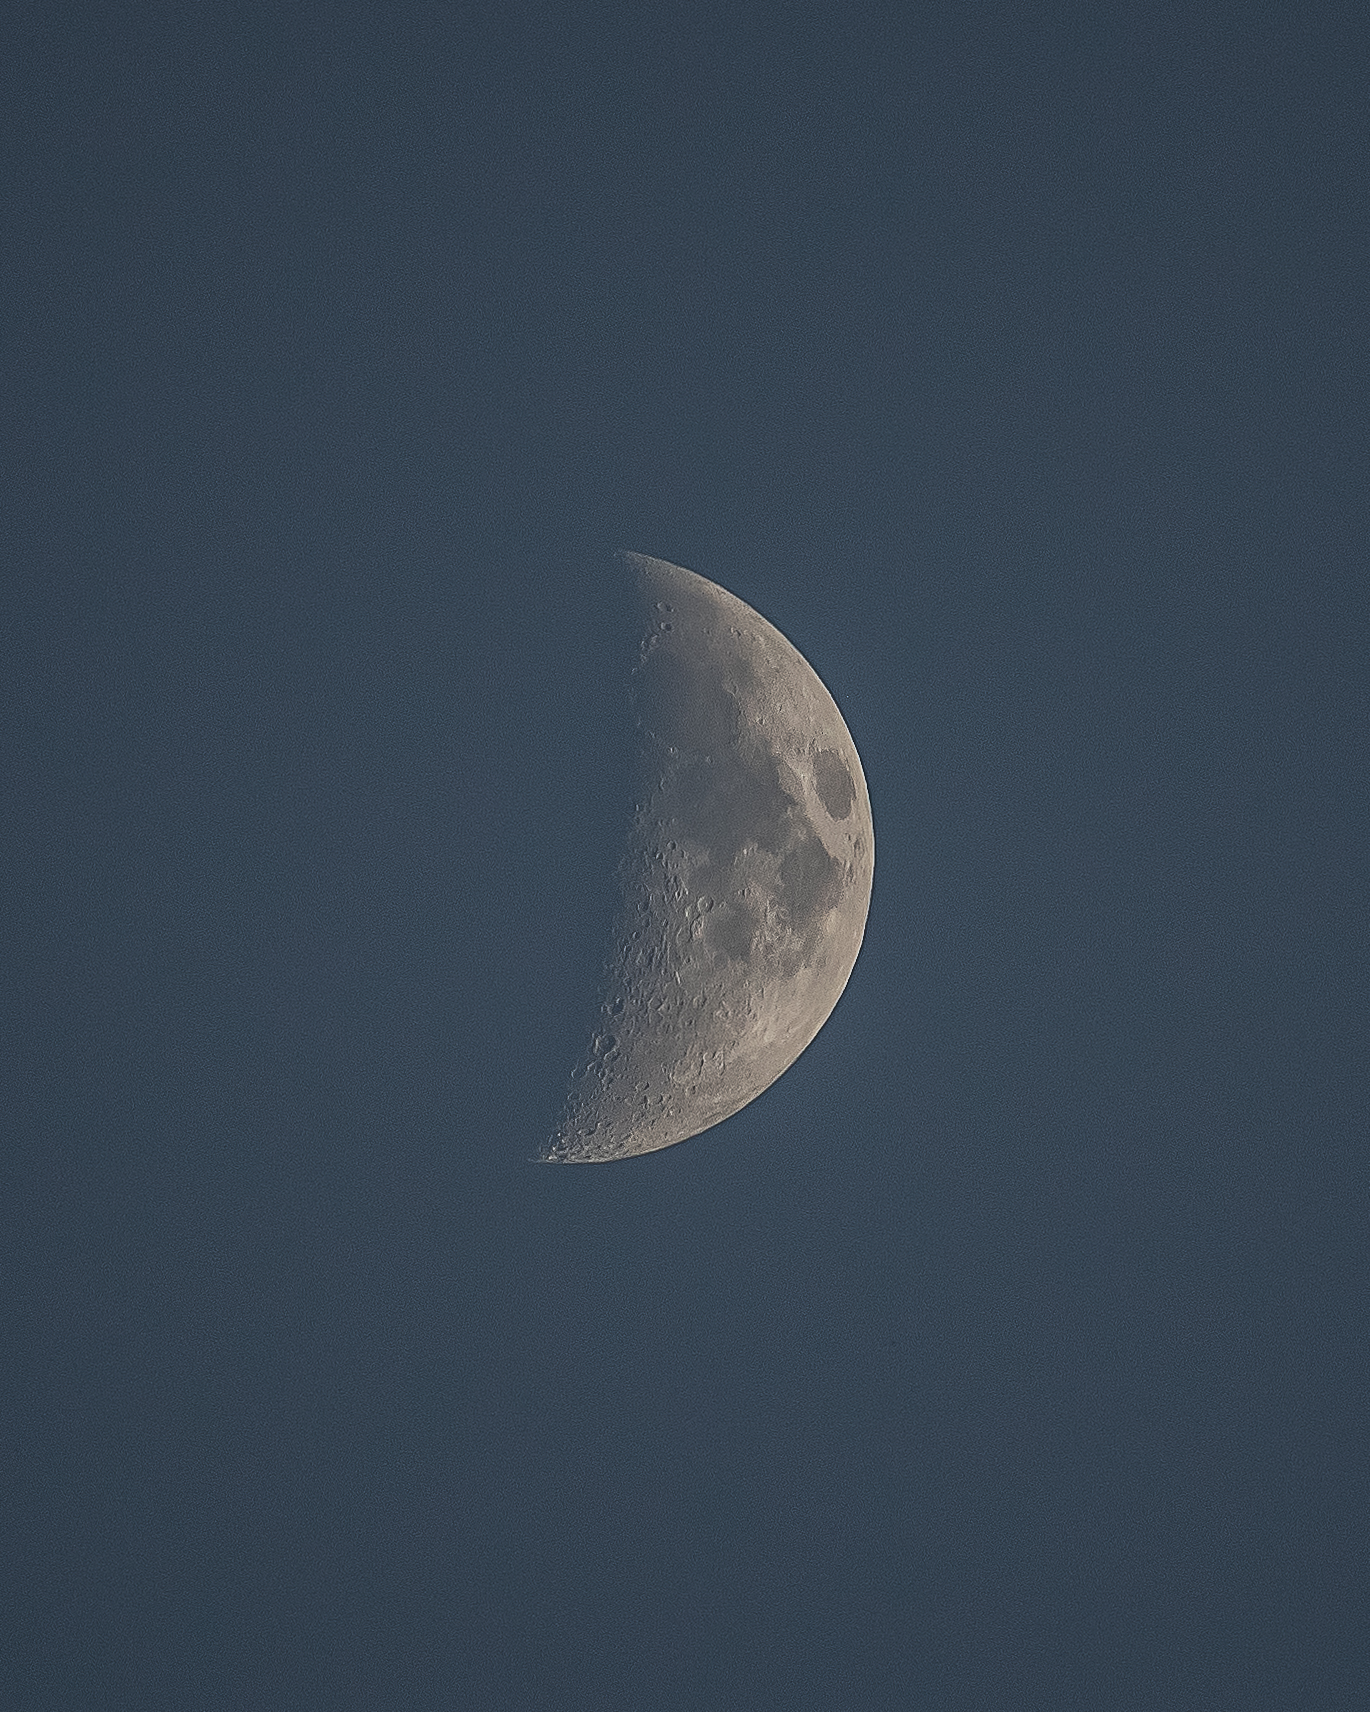
moon, crescent, atmosphere, atmospheric phenomenon, astronomical object, sky, astronomy, universe, symbol, space, outer space, celestial event, moonlight, night, midnight